Patron saints of Poland

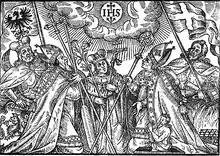
A 17th-century woodcut of five historical Polish patron saints venerating the Christogram; left to right: Wenceslaus, Adalbert, Casimir, Stanislaus, and Florian

The Catholic Church venerates five patron saints of Poland. The primary patron saints are the Blessed Virgin Mary the Queen of Poland, Saint Adalbert, and Saint Stanislaus of Szczepanów. The secondary patron saints are the Jesuits Saint Stanislaus Kostka and Saint Andrew Bobola. Historically, several other saints also were considered patrons of Poland.